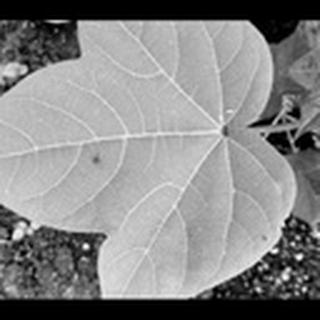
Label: healthy_cotton